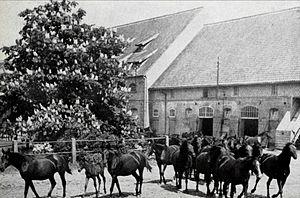
Le haras royal de Trakehnen était le plus grand haras de Prusse, situé au nord-ouest du village de Trakehnen, aujourd’hui Iasnaïa Poliana, dans l’oblast de Kaliningrad en Russie. On y faisait l’élevage du célèbre cheval trakehner. C’était le haras le plus fameux de tout l’Empire allemand. Il fut détruit par les bombardements américains et anglais de l’automne-hiver 1944 et liquidé à l’arrivée de l’Armée rouge, à partir du 17 octobre 1944 par les Allemands, puis en décembre 1944 et janvier 1945 par les soviétiques qui évacuèrent une partie des chevaux dans la région de Rostov-sur-le-Don.